20th Infantry Regiment "Brescia"

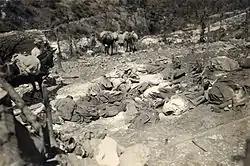
Dead soldiers of the Brigade "Ferrara" dead after the Austro-Hungarian poison gas attack on 29 June 1916

At the outbreak of World War I, the Brigade "Brescia" formed, together with the Brigade "Ferrara" and the 15th Field Artillery Regiment, the 22nd Division. At the time the 20th Infantry Regiment consisted of three battalions, each of which fielded four fusilier companies and one machine gun section. On 24 May 1915, the day after Italy's entry into the war, the Brigade "Brescia" advanced to Lucinico on the lower Isonzo river, where it remained in reserve during the First Battle of the Isonzo. In July 1915, during the Second Battle of the Isonzo, the brigade was tasked with attacking the woods leading up to the Karst plateau. On 18 July, the brigade, together with the Brigade "Pisa", Brigade "Sassari", and Brigade "Alessandria", attacked the woods of Bosco Cappuccio and Bosco Triangolare below San Michele del Carso and San Martino del Carso. By 3 August, the four brigades had taken all of the former and most of the latter at the loss of almost 8,000 men. The Brigade "Brescia" was then sent to the rear to be rebuilt. From 10 to 21 November 1915, during the Fourth Battle of the Isonzo, the brigade attacked Monte San Michele, which, even though the attacks cost the Brigade "Brescia" more than 2,500 casualties, remained in Austro-Hungarian hands.